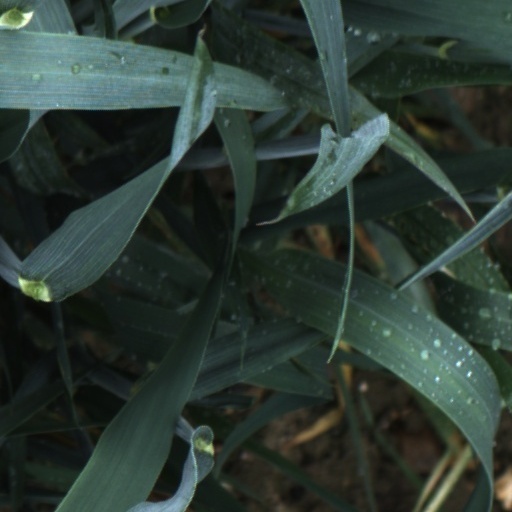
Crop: wheat